Peter Pirsch and Sons

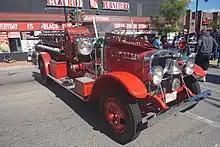
West Allis Fire Department 1930 Pirsch fire engine

Peter Pirsch & Sons was a firefighting apparatus manufacturer in Kenosha, Wisconsin, United States, between 1900 and 1984. It was claimed to be the first producer of modern, motorized fire engines in the United States.